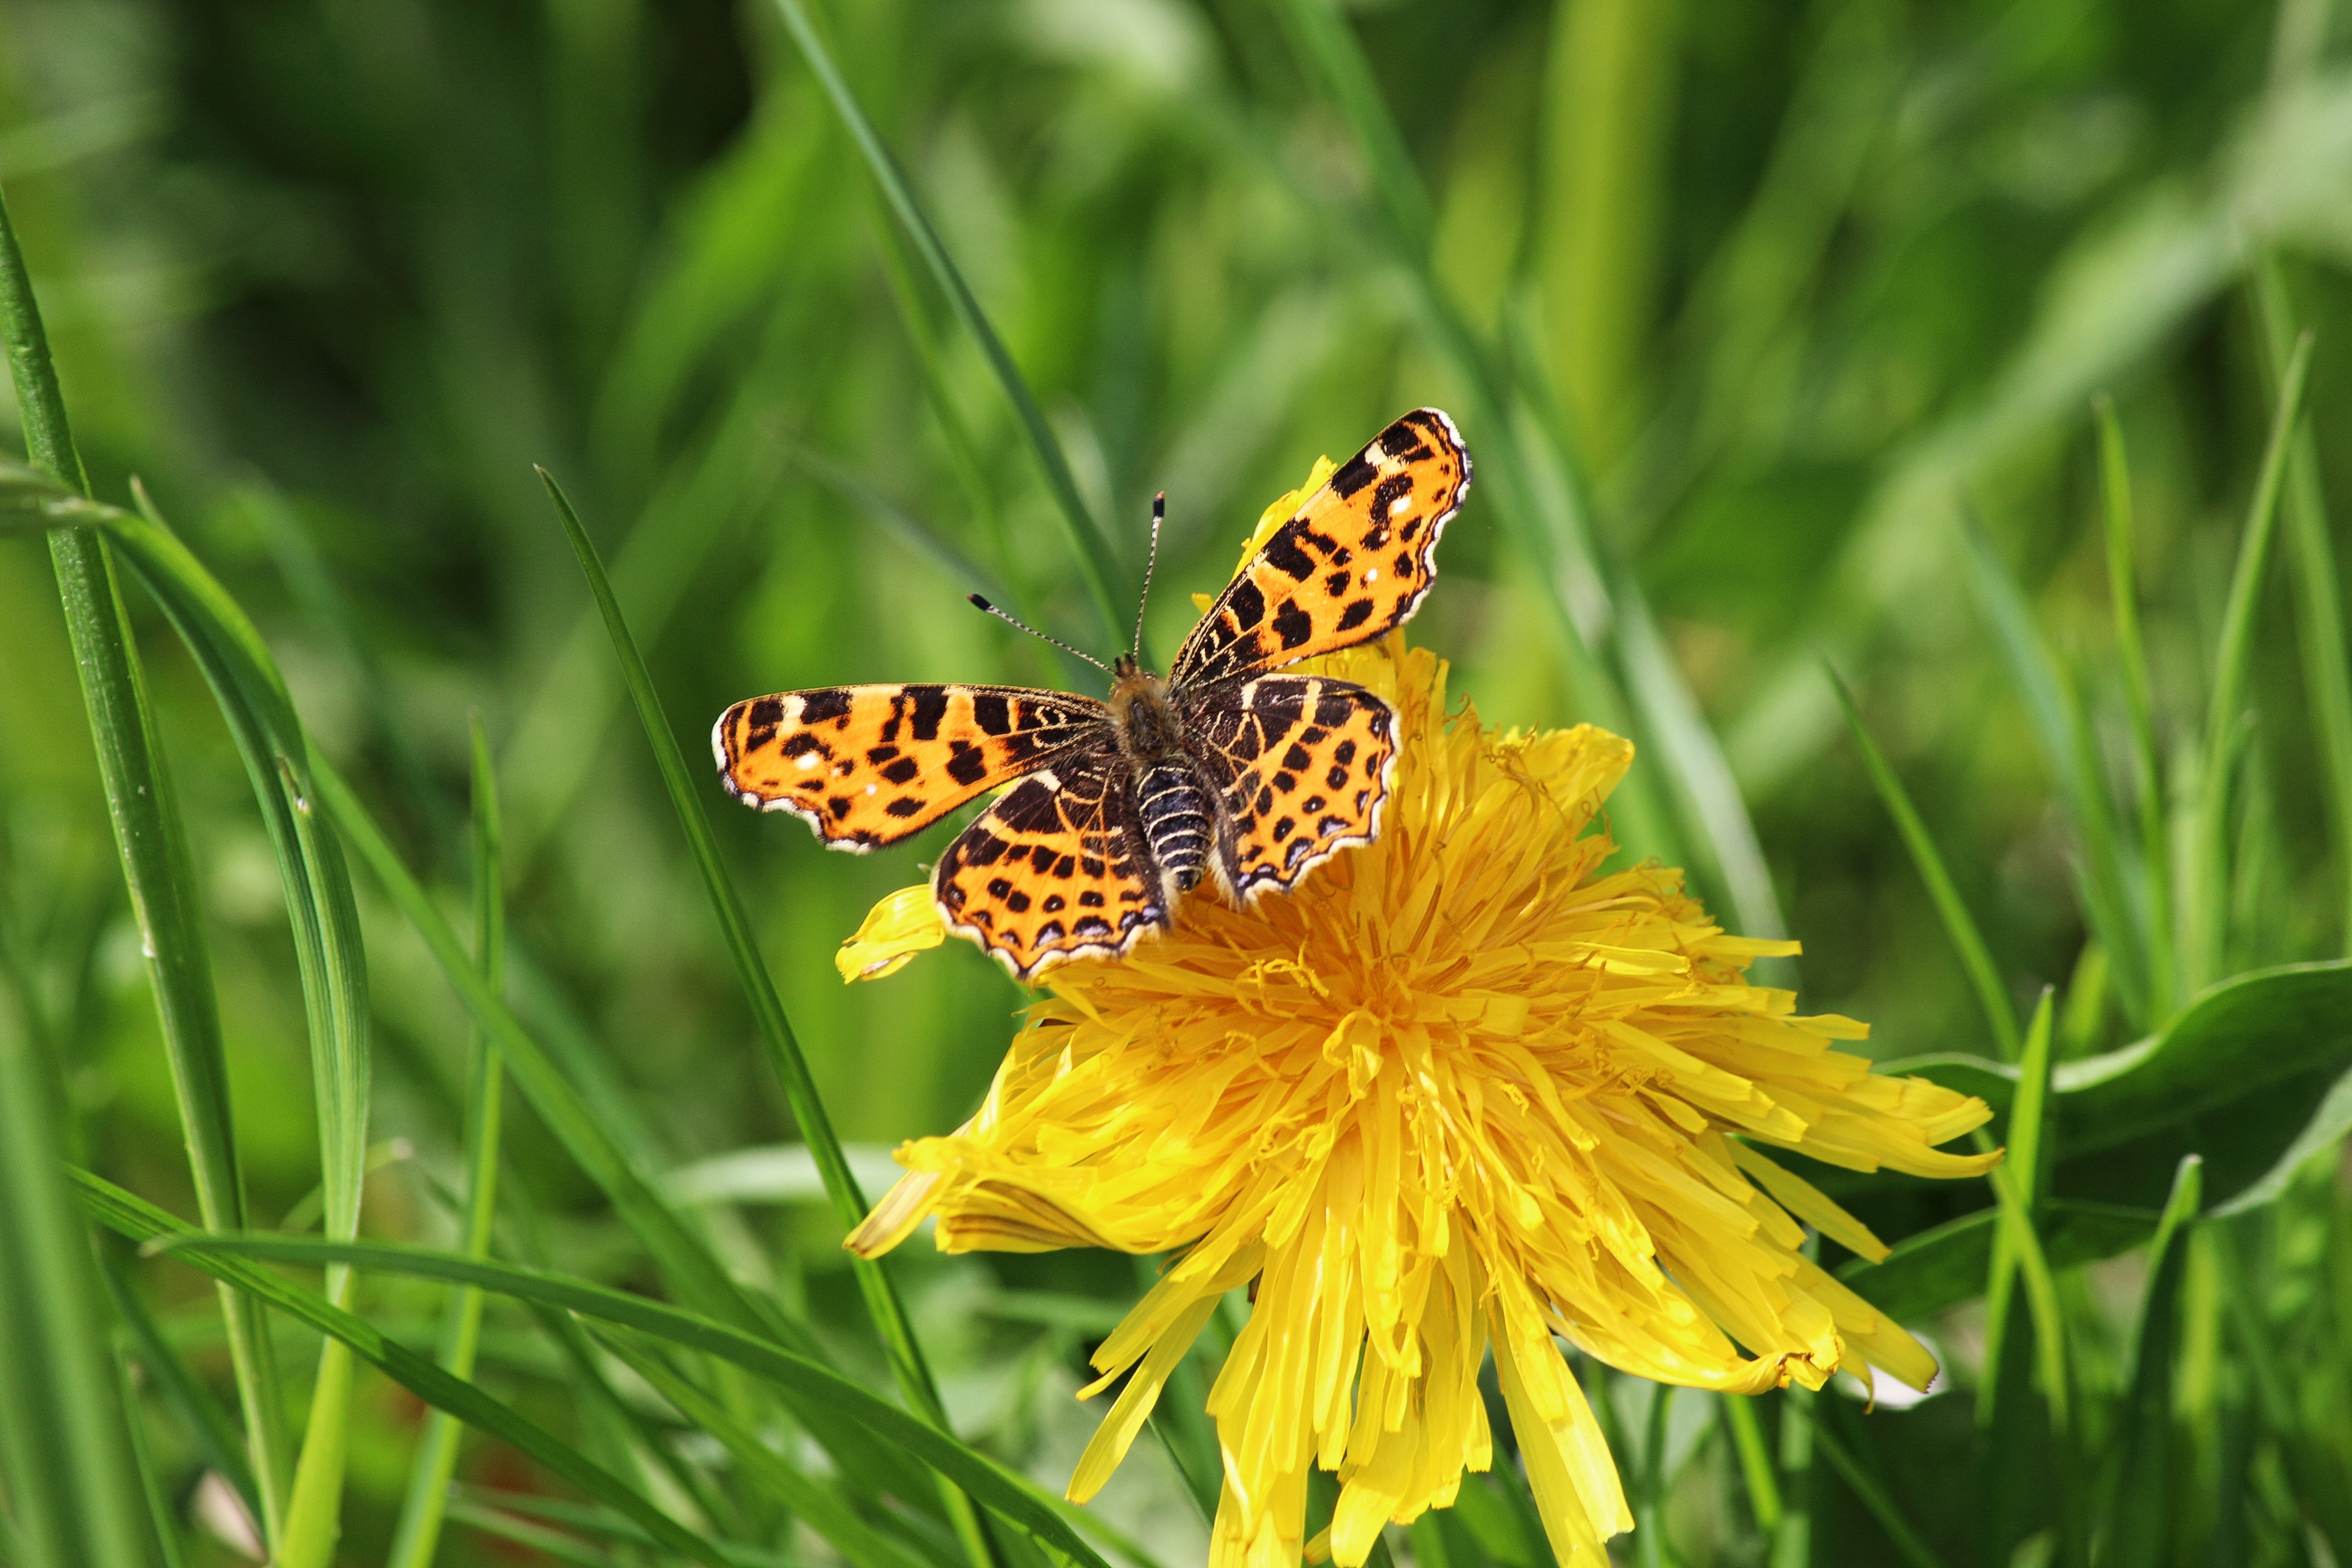
nature, grass, blossom, plant, meadow, dandelion, prairie, flower, bloom, animal, wildlife, spring, insect, botany, butterfly, colorful, yellow, close, flora, fauna, invertebrate, wildflower, monarch butterfly, nectar, macro photography, arthropod, edelfalter, pollinator, c falter, moths and butterflies, lycaenid